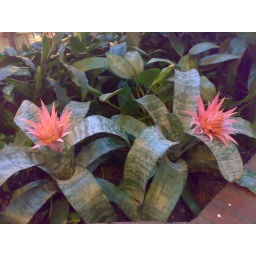
these plants in Spore cant have flowers but look at them here in a shopping complex..